Stefan Vojislav

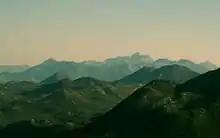
Rumija, where Vojislav defeated the Byzantine armies

In 1039, the Byzantine Emperor Michael IV the Paphlagonian was waiting in Thessalonica for a shipment of 10 kentenars of gold (7,200 gold nomismata) coming from his provinces in Southern Italy, but the cargo ship (galley) was wrecked off the Doclean coast due to stormy weather in the winter and the goods were taken by Vojislav, who refused to return it upon Michael's requests. The emperor, who had already retaken Dyrrhachium, became furious and sent general George Probatas to tackle Vojislav, but the Byzantine army, unfamiliar with the terrain, was ambushed in the gorges and totally defeated. Vojislav's son, Radoslav, is noted as having killed a Byzantine military commander on the battlefield. Kekaumenos, a strategos sent for Vojislav, ended up imprisoned by Vojislav and taken to Ston. The 1040-41 Uprising of Peter Delyan, who crowned himself ""Czar" Peter of the Bulgarians", made another Byzantine incursion against Duklja unlikely as the Byzantines were now occupied by the Bulgarian advance.